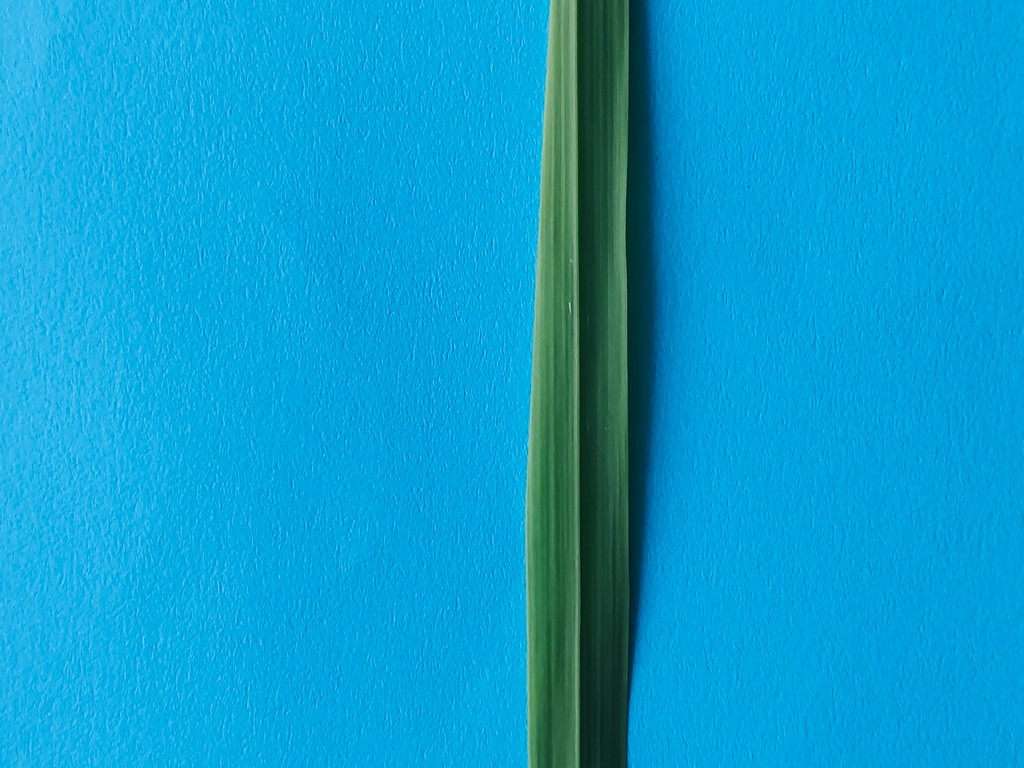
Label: Healthy